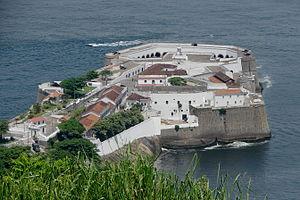
Le fort de Santa Cruz da Barra est situé sur la rive est de la baie de Guanabara, dans le quartier de Jurujuba de la municipalité de Niterói, dans l'État de Rio de Janeiro -.